National University Odesa Law Academy

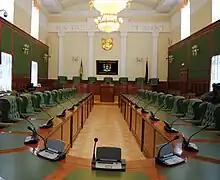
Сonference Hall of Scientific Council

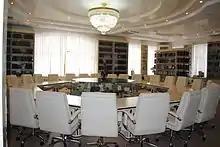
Museum of Rare Books

Campus of the university in Odesa is a complex of modern buildings with a total area of over 73,000 m2, located on the Pionerska street, 2, 5, 7, 8, 9; Fontanskaya Doroga, 23, 33, 71, Klenova, 8, Cherniakhovskogo 2, Topoleva, 8a, 10a, Mechnikova, 76, Staroportofrankovskaya, 93, L. Tolstoho, 24, Uspenska, 28–30, Rishelyevska, 28; Kirpichny lane., 25.